Chris Flynn (author)

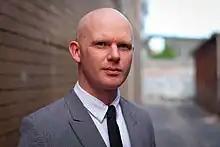
Chris Flynn

Flynn's first novel, "A Tiger in Eden" was released in Australia by Text Publishing in March 2012. It was shortlisted for the 2013 Commonwealth Book Prize. His second novel, "The Glass Kingdom" was released in May 2014 and his third, "Mammoth", was published in March 2020.